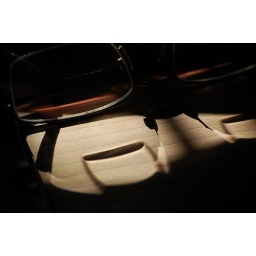
I took this in the middle of the afternoon. A sunbeam was coming through the window and landing on the computer desk.